The Ocean Hop

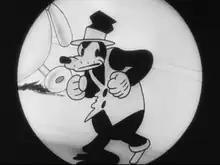
Peg Leg Pete

This short features Peg Leg Pete, an updated version of the character Bootleg Pete from "Alice Solves the Puzzle". Peg Leg Pete would later become a cat as the modern-day Disney character, Pete.